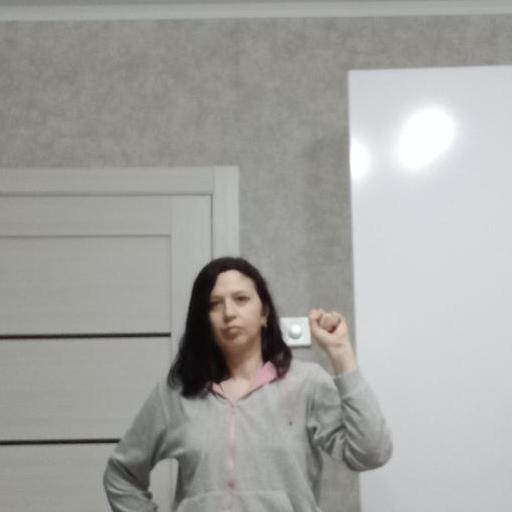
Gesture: fist